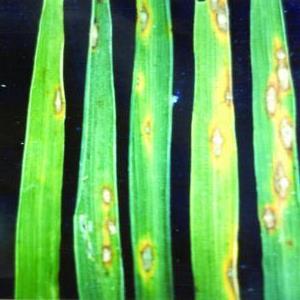
Disease: Blast